List of ships attacked by Somali pirates in 2012

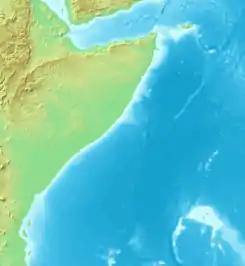
General area off the coast of Somalia where the pirates operate

Somali pirates have threatened international shipping with piracy since the beginning of the Somali Civil War in the early 1990s. This list documents ships attacked in 2012: for other years, see List of ships attacked by Somali pirates.